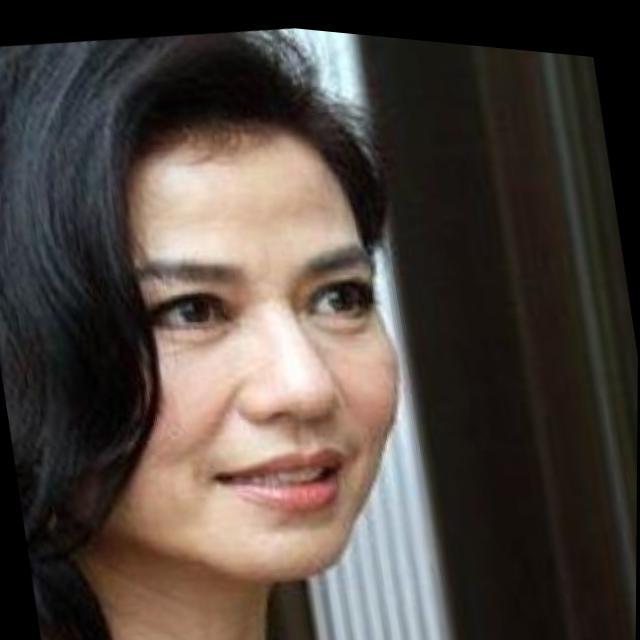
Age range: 45-64